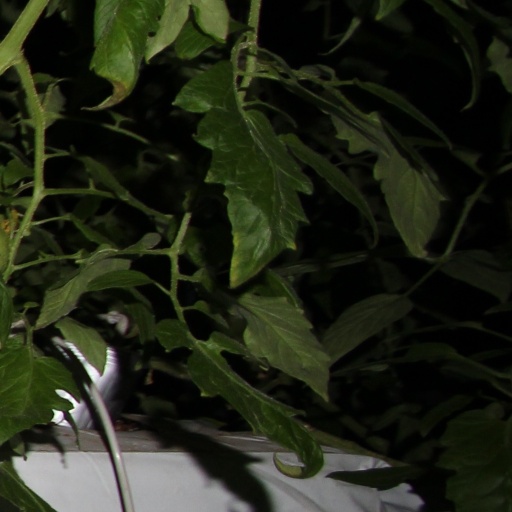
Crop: tomato